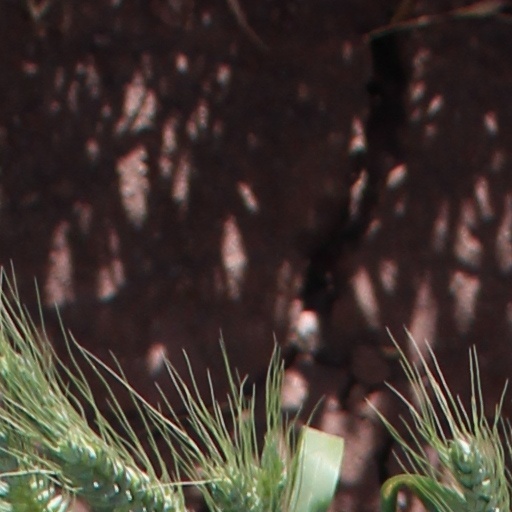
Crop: wheat